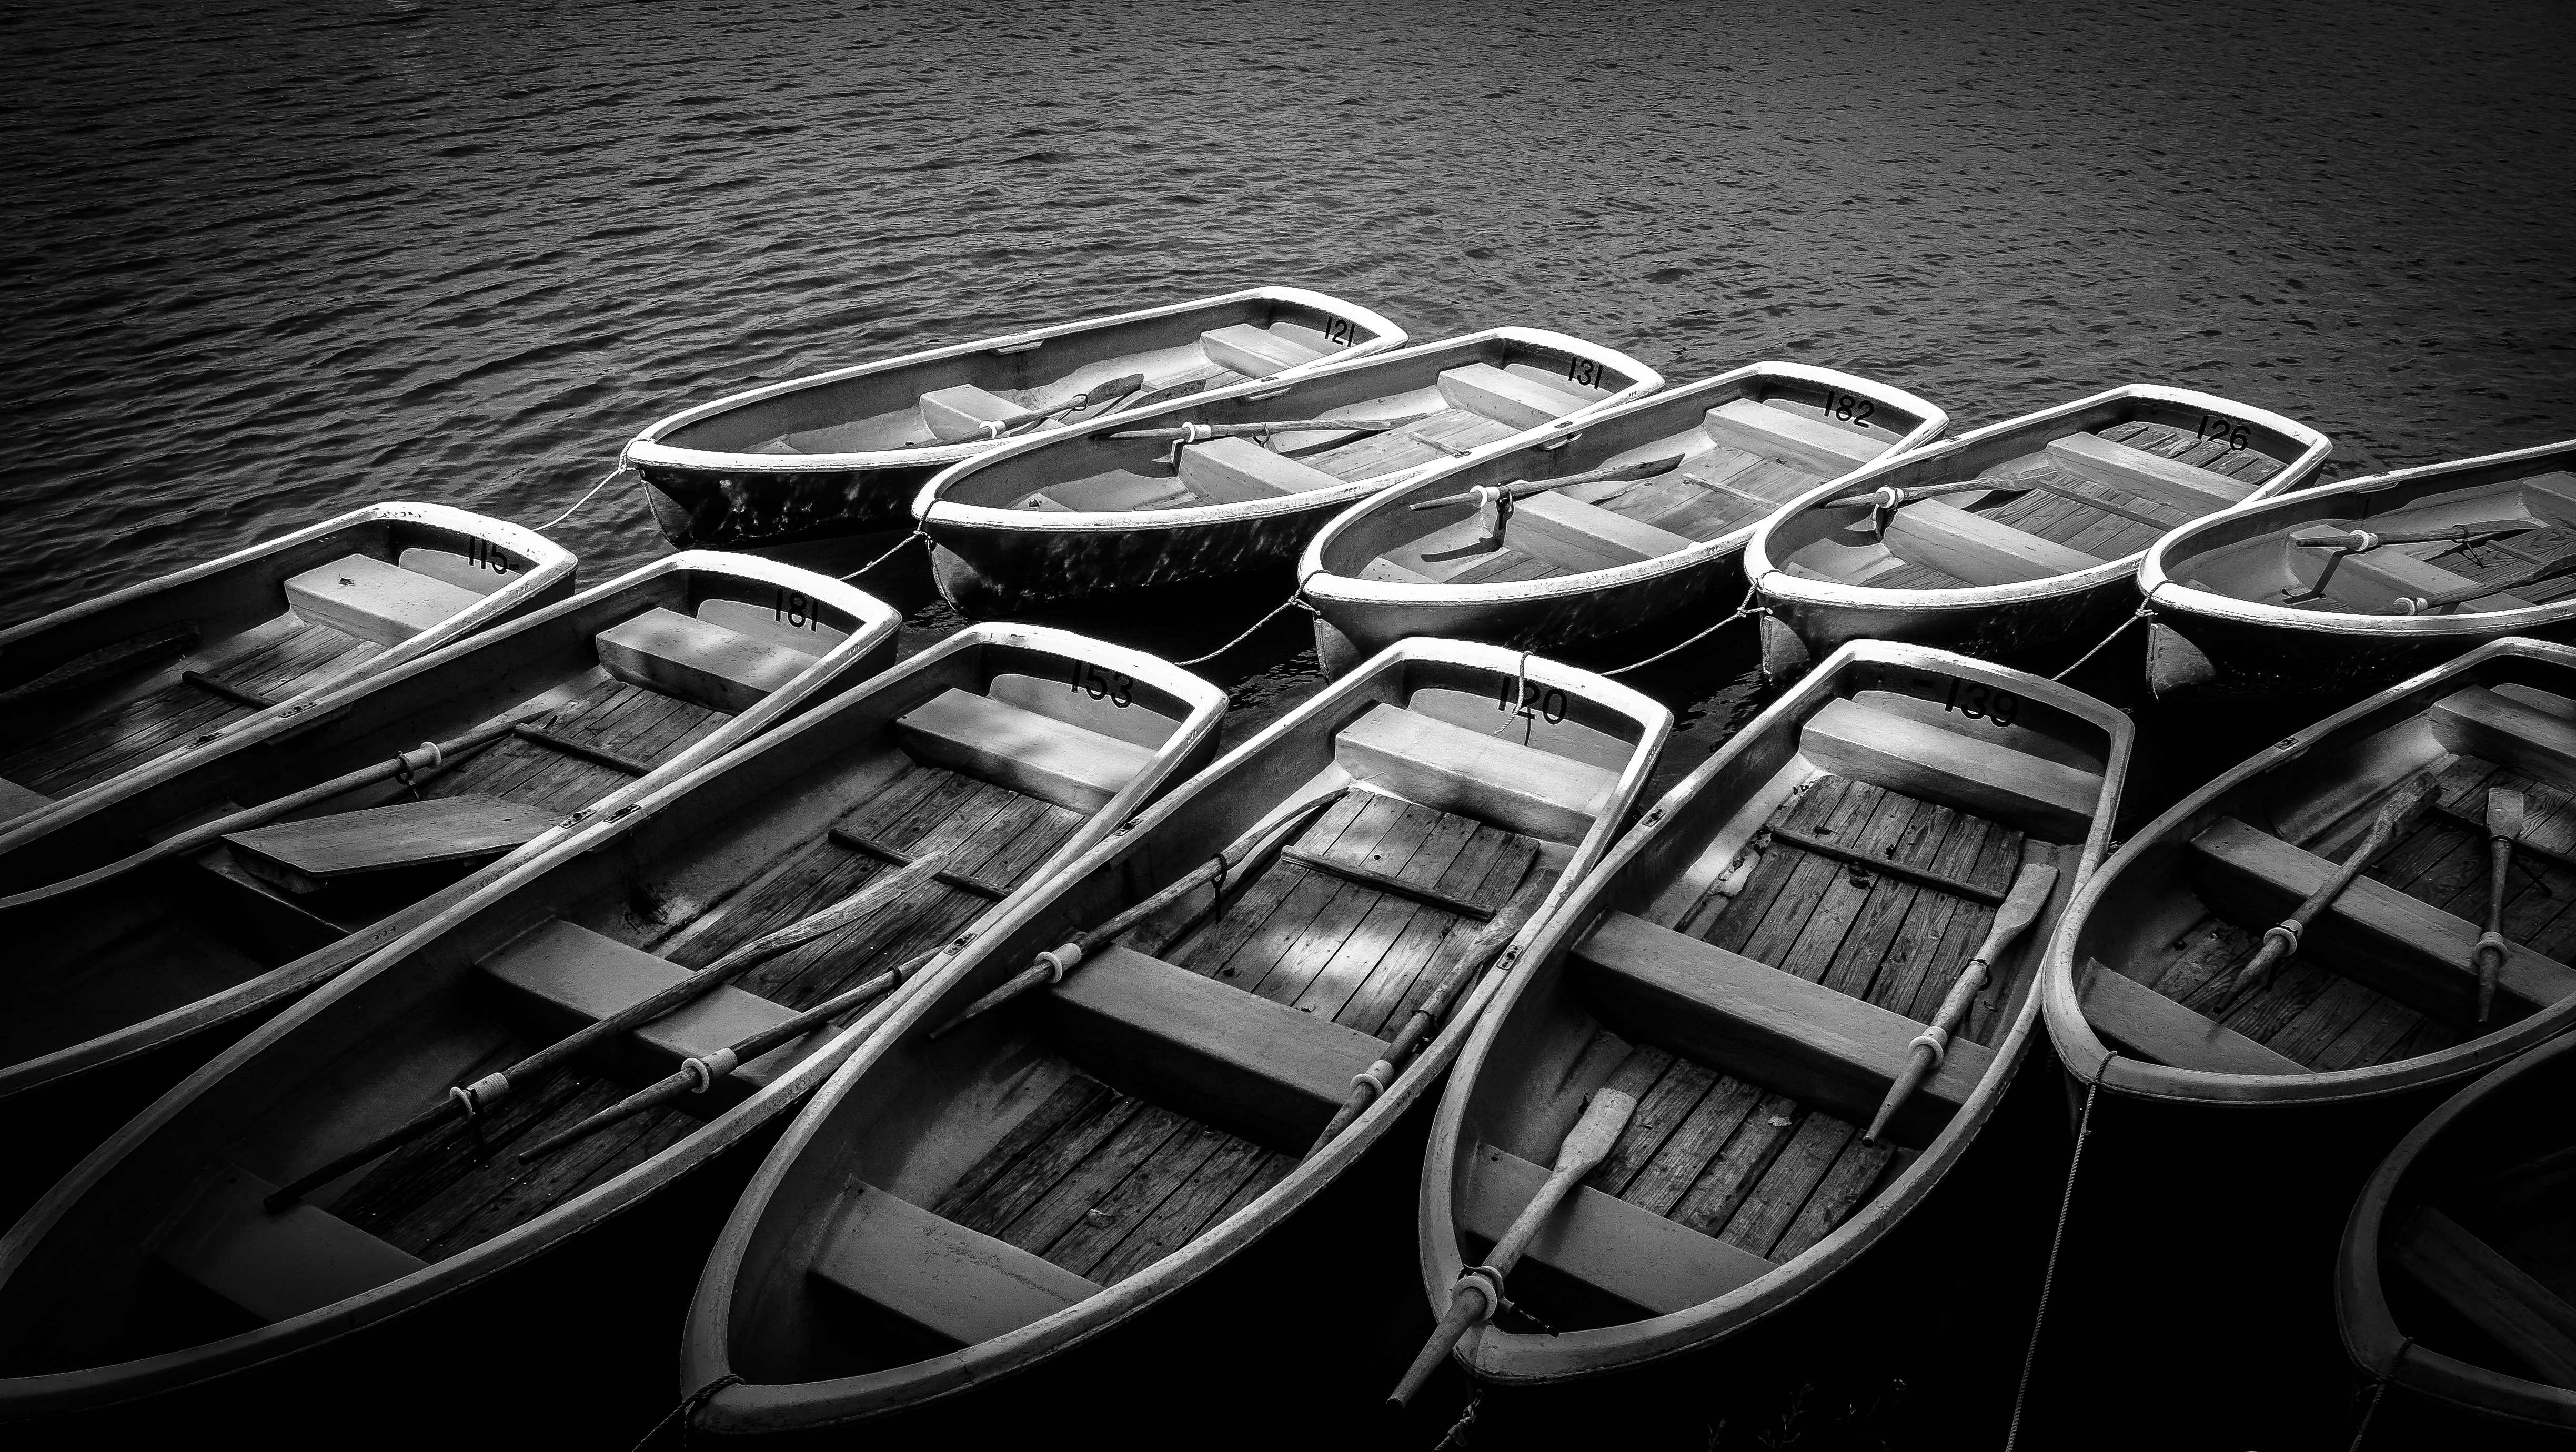
mooring, black and white, white, photography, wheel, river, vehicle, darkness, black, monochrome, docked, boats, glasses, eyewear, shape, monochrome photography, film noir, automotive design, vision care